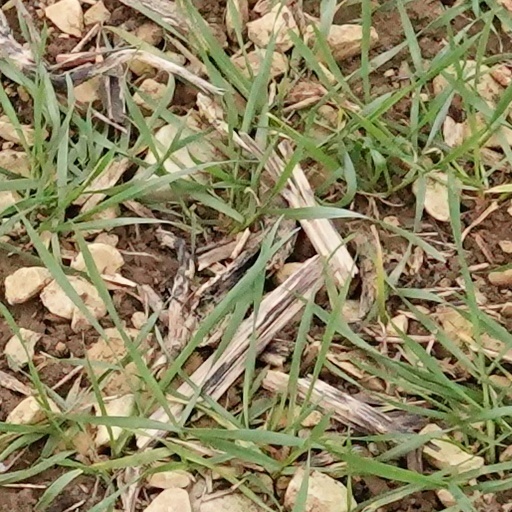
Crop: wheat